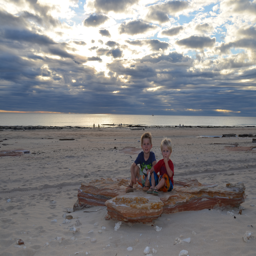
getting ready to watch a beautiful sunset